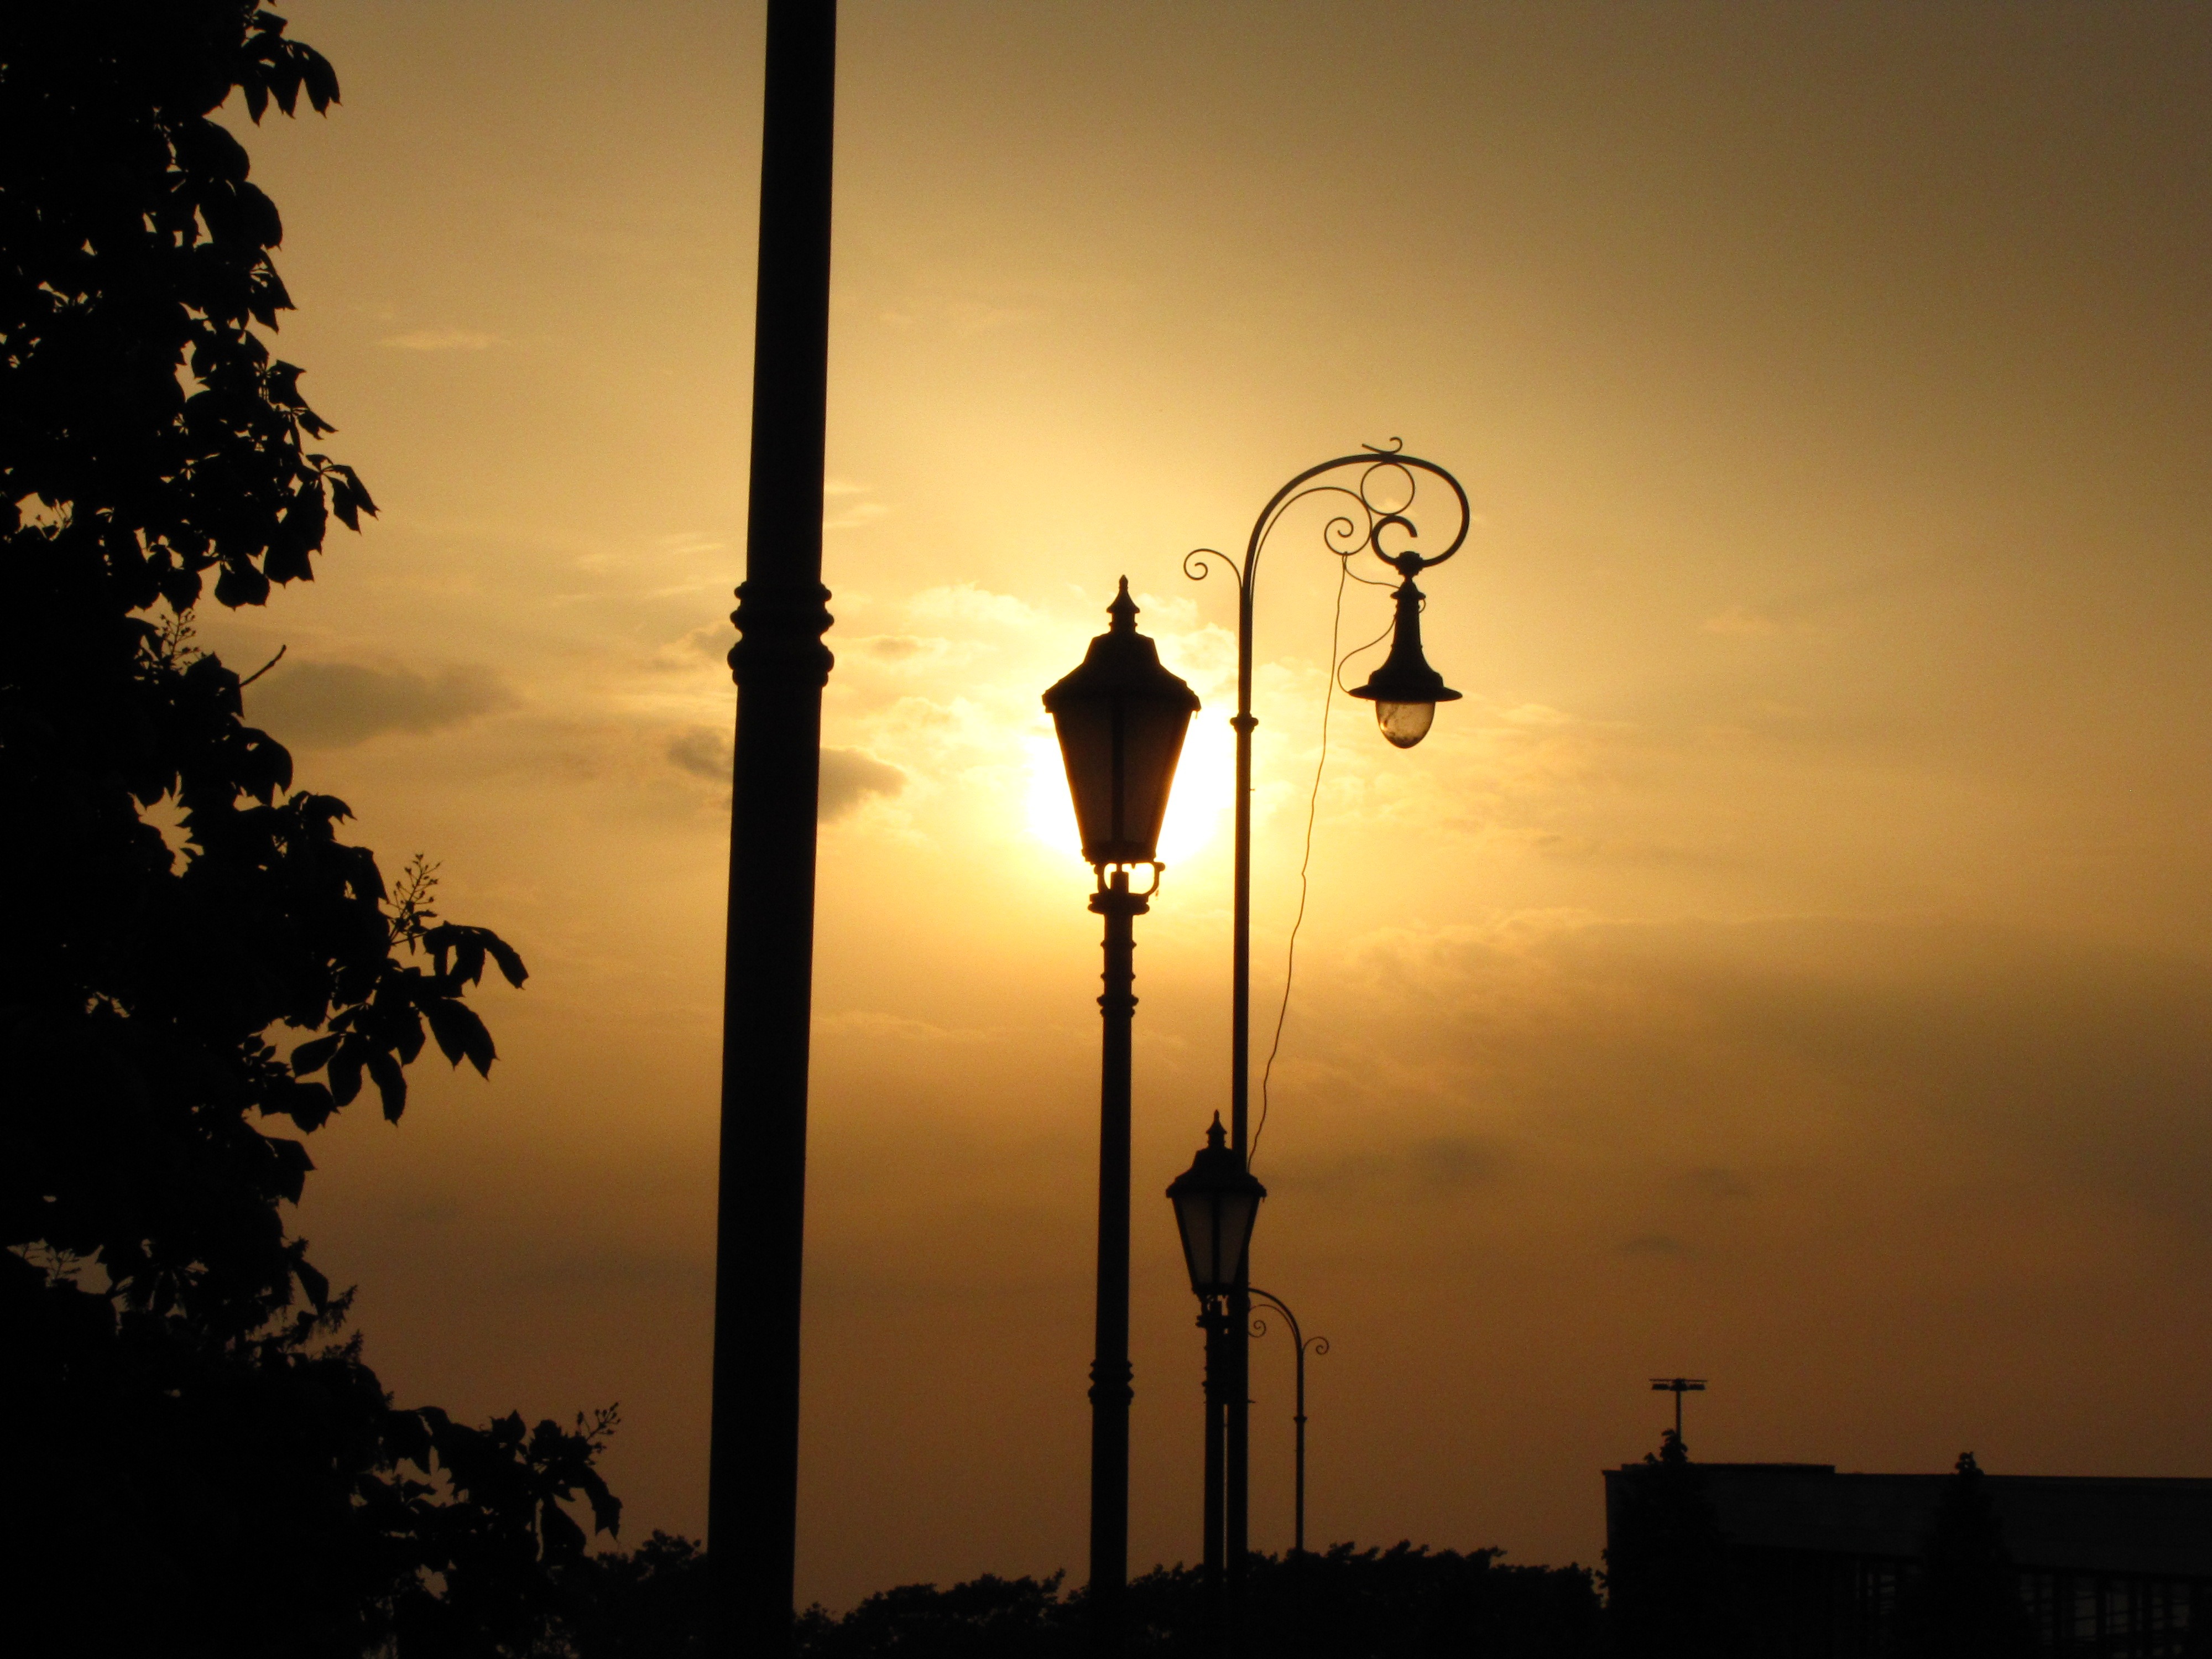
silhouette, light, cloud, sky, sun, sunrise, sunset, night, sunlight, morning, dawn, dusk, evening, reflection, street light, lamp, lighting, street lamp, light fixture